Fabricio Alvarado Muñoz

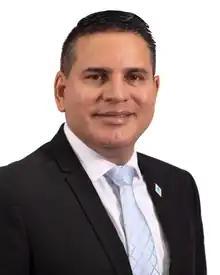
Official portrait, 2022

Fabricio Gerardo Alvarado Muñoz (born 30 May 1974) is a Costa Rican politician, singer and undergraduate journalist. He served as a Deputy in the Legislative Assembly of Costa Rica representing the San José Province for the National Restoration Party from 2014 to 2017. He then founded his own party, the New Republic Party, in 2019 and became a deputy of the legislative assembly again in 2022.